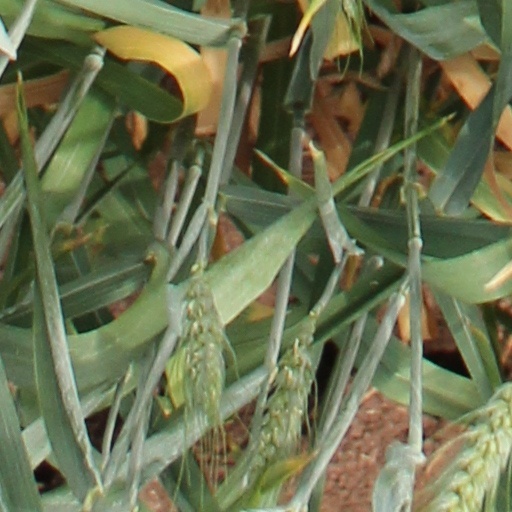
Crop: wheat